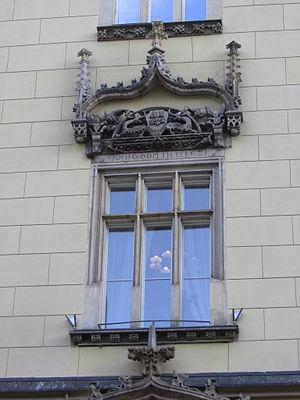
Les spolia ou remplois/réemplois, désignent la réutilisation de matériaux ainsi que d’œuvres d’art de monuments déjà existants comme matériaux de construction dans un nouvel édifice soit pour des raisons idéologiques, soit pour des considérations purement économiques. De façon plus large, ce phénomène d’appropriation désigne également l’utilisation d’œuvres d’art ou de pièces de monuments étrangers prises à l’ennemi pour embellir la ville du vainqueur en les intégrant dans de nouveaux ensembles.